Tobias Thomas

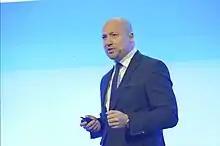
Tobias Thomas (Economist)

Tobias Thomas (born April 1975 in Duisburg) is a German economist. He is professor of economics at the Graz Schumpeter Centre at University of Graz, Vice Chair of the Austrian Council of Economic Advisors (Productivity Board), and former Director General of the Austrian Federal Statistical Office (Statistics Austria).